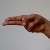
The image shows a hand gesture representing the letter 'H' in Indian Sign Language.